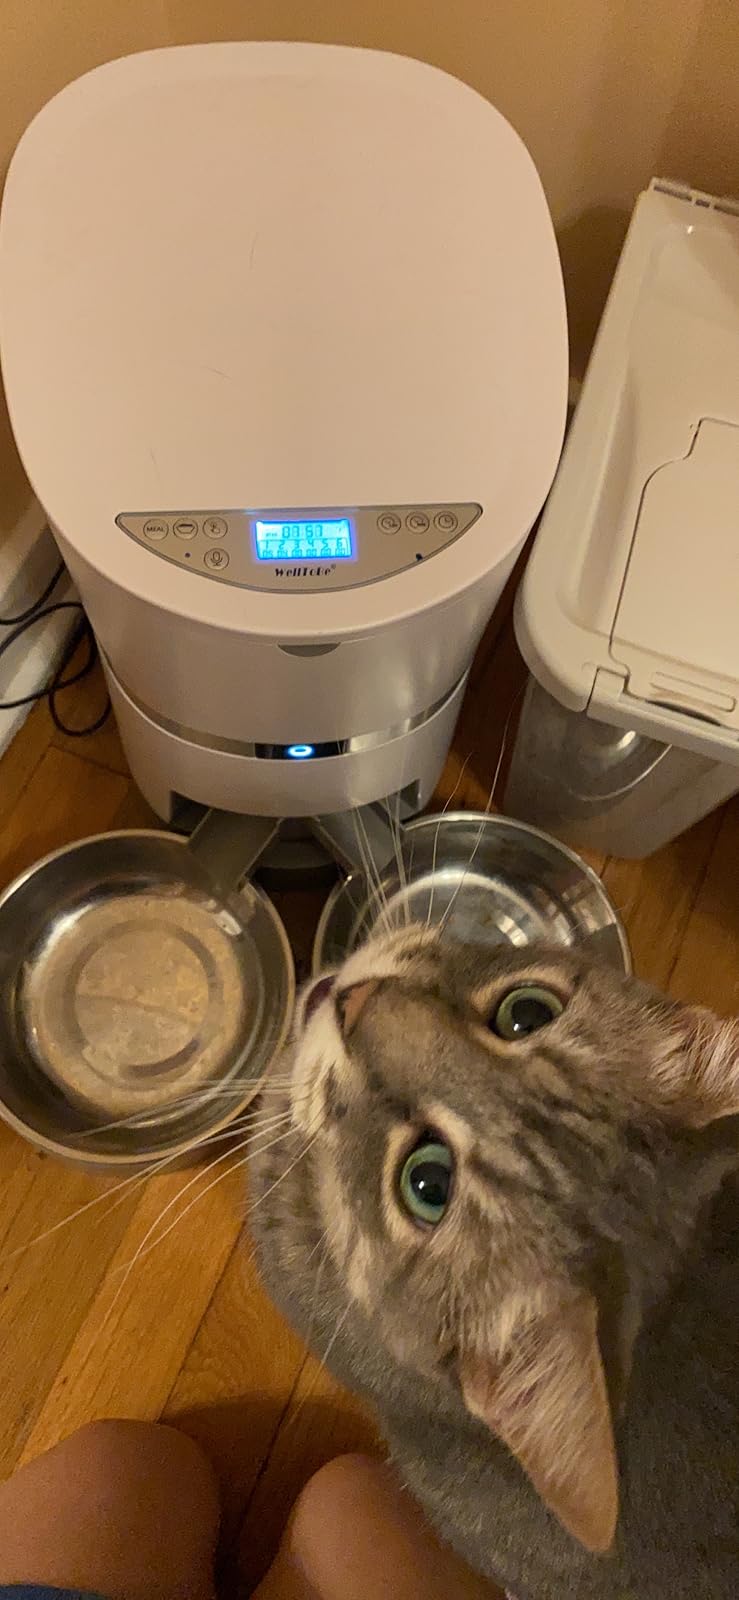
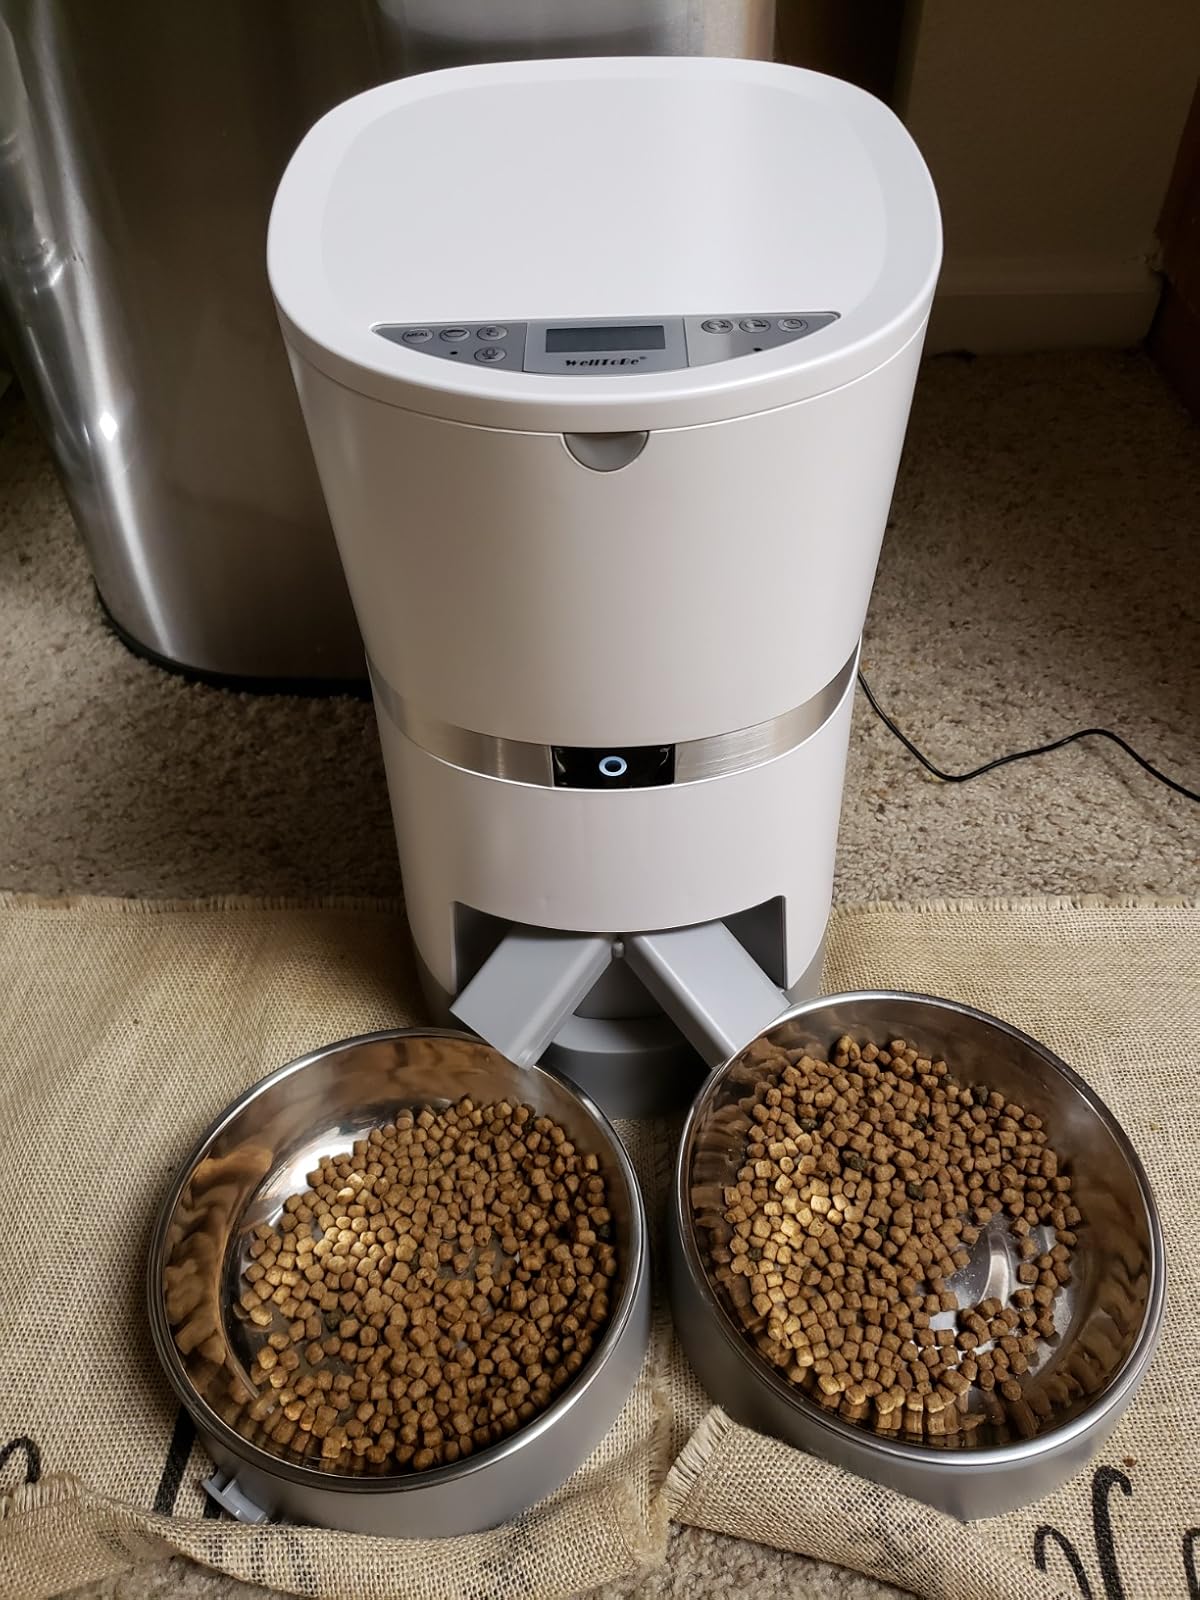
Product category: items_feeder
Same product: yes